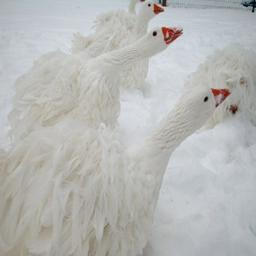
organism in the snow : theirruffled feathers